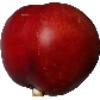
Label: nectarine